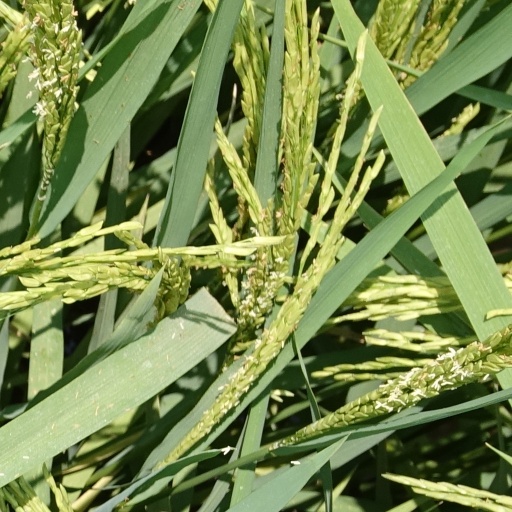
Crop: rice